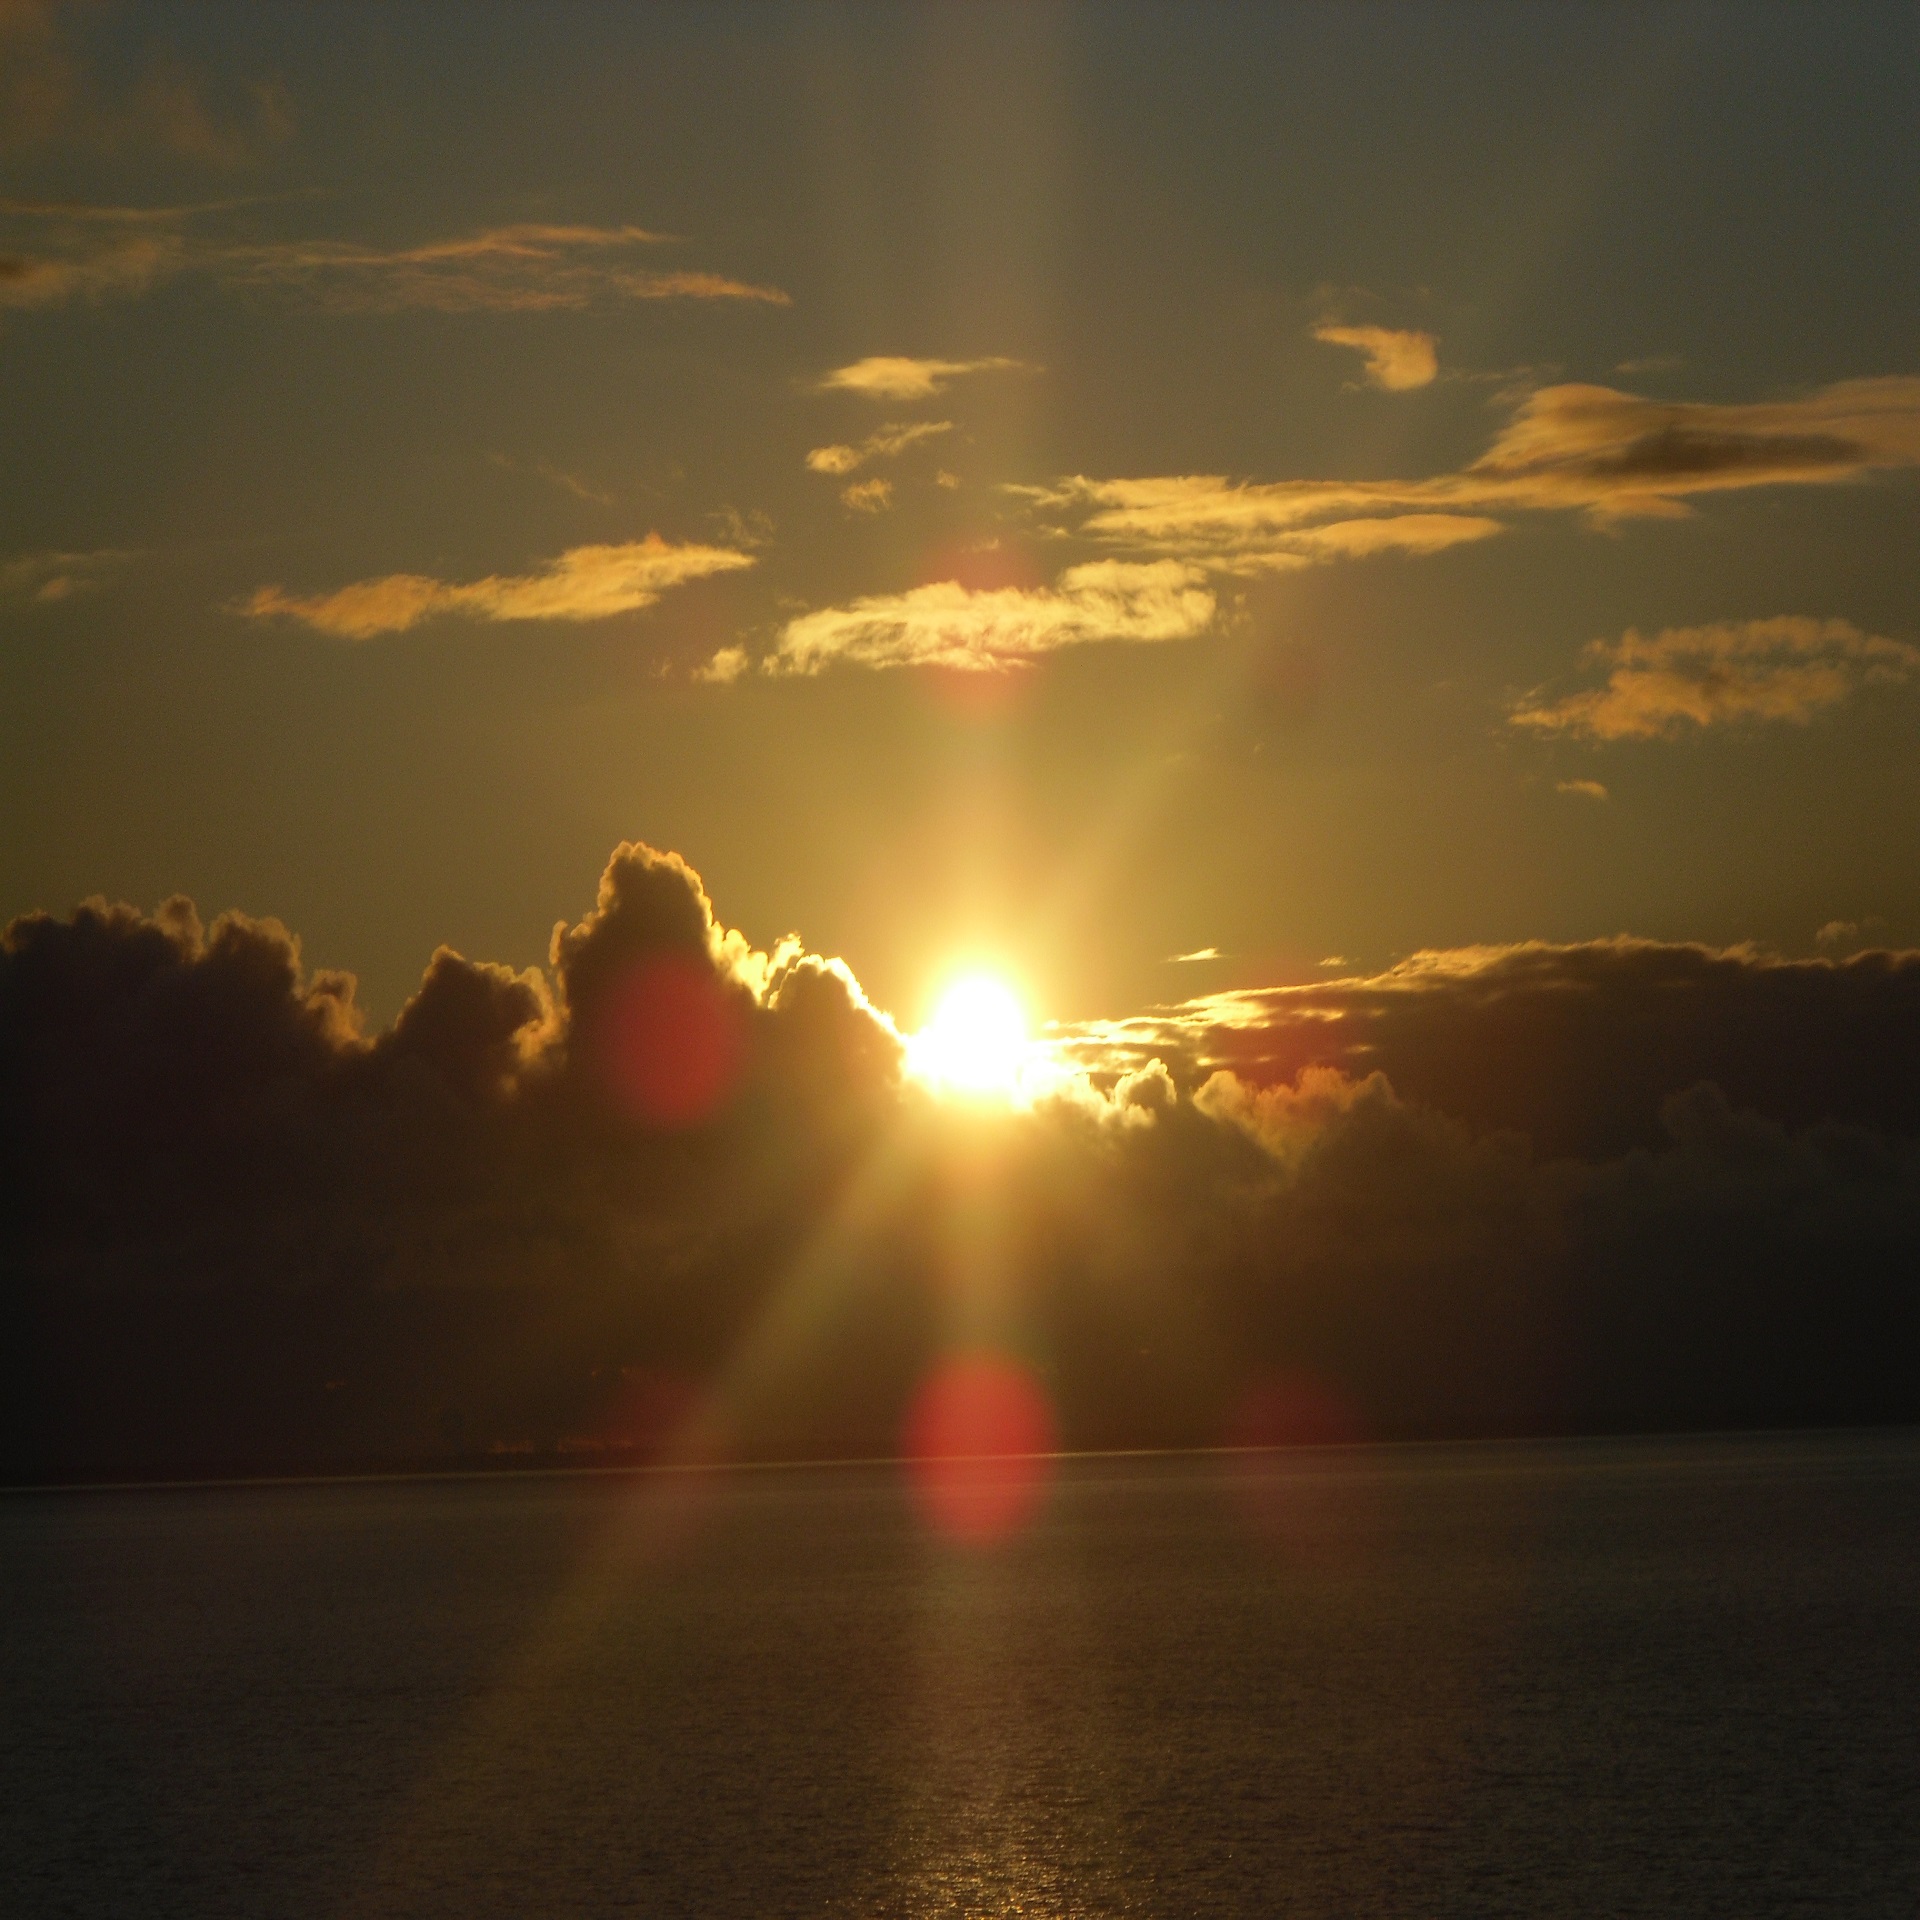
sunrise, sunset, ocean view, sky, sun, afterglow, horizon, atmosphere, red sky at morning, reflection, atmosphere of earth, morning, dawn, sunlight, calm, cloud, evening, water, sea, dusk, computer wallpaper